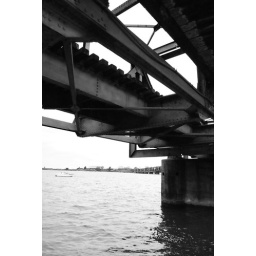
bridge in black n white